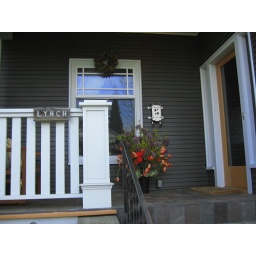
The Lynch sign came from Nate's grandmother's house in New Hampshire.